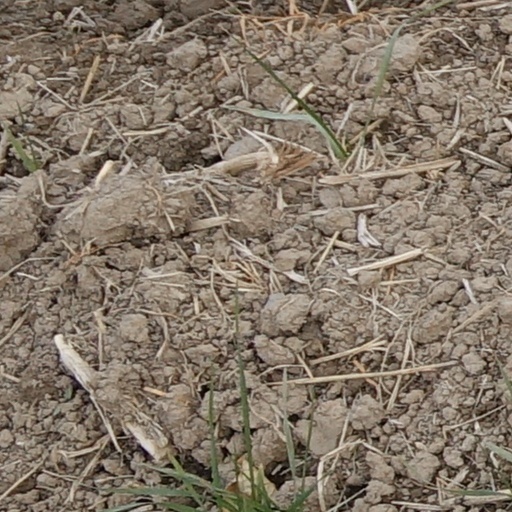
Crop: wheat